Outsourcing law in Brazil

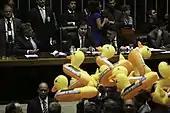
Chamber opposition protests against the bill

The outsourcing law in Brazil, or Law Nº 13,429/2017, is a Brazilian law sanctioned (with three vetoes) on March 31, 2017 by president Michel Temer that allows companies to hire outsourced employees to work on primary activities, instead of secondary activities (such as maintenance or cleaning). Until then, there was no specific legislation regarding outsourcing, but decisions of the Labor Justice determined that outsourcing should only be allowed for secondary activities.